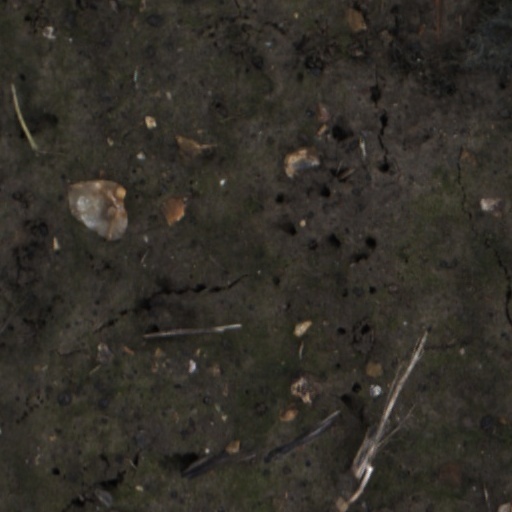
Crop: wheat